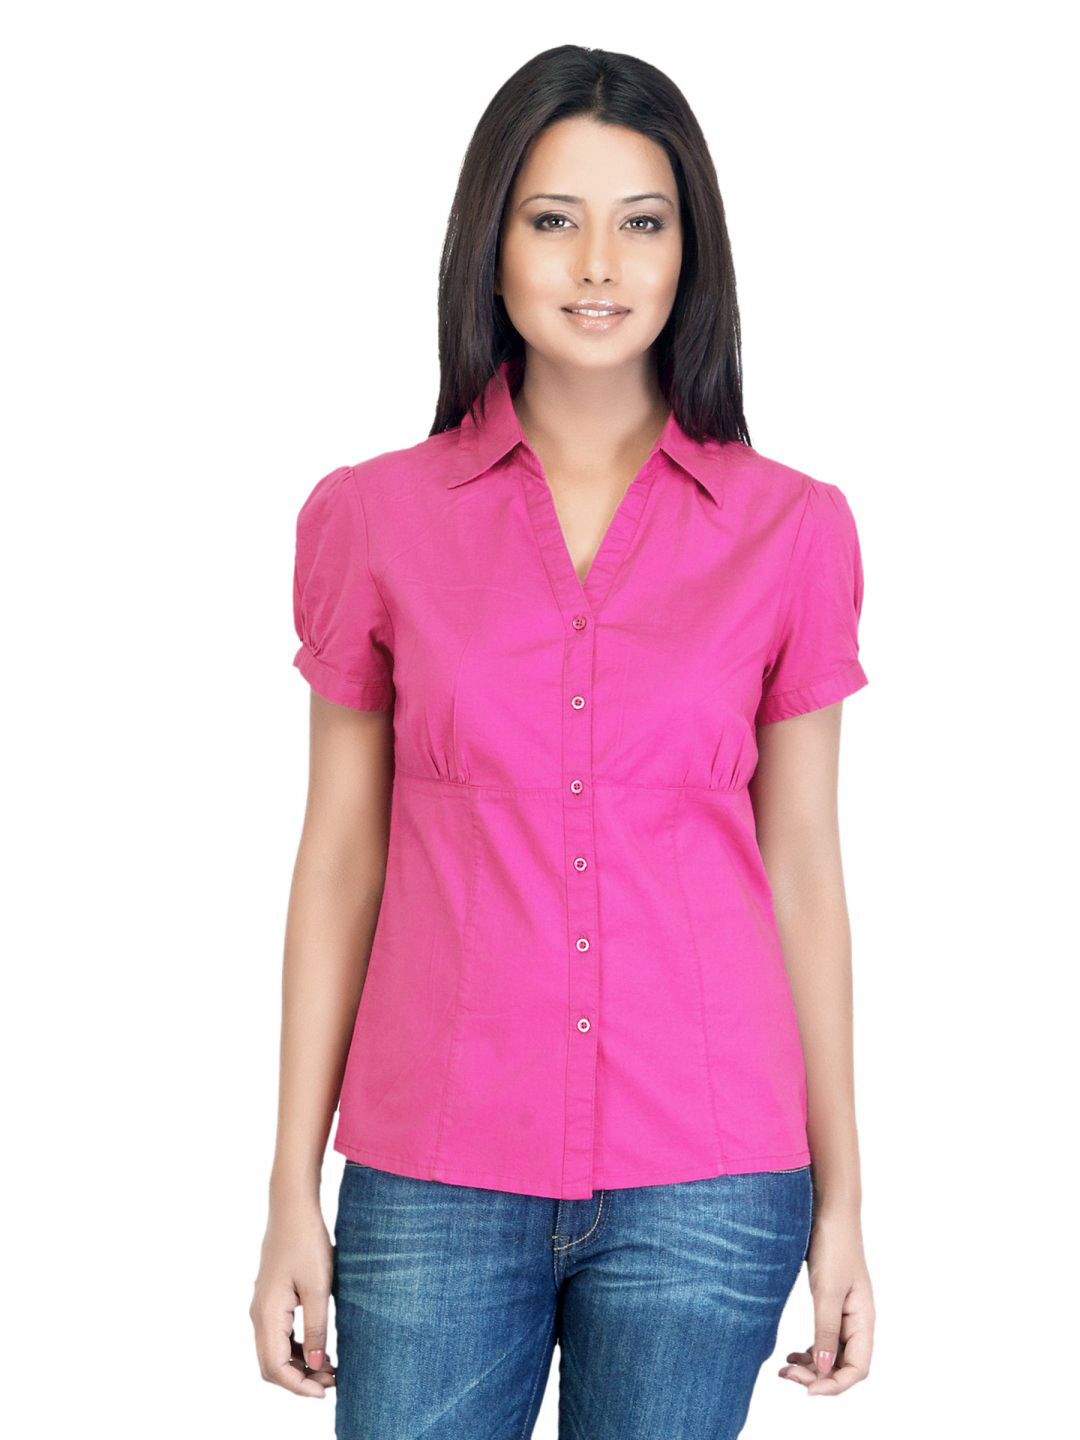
Jealous 21 Women Pink Shirt
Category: Apparel / Topwear / Shirts
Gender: Women
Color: Pink
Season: Summer 2012
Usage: Casual